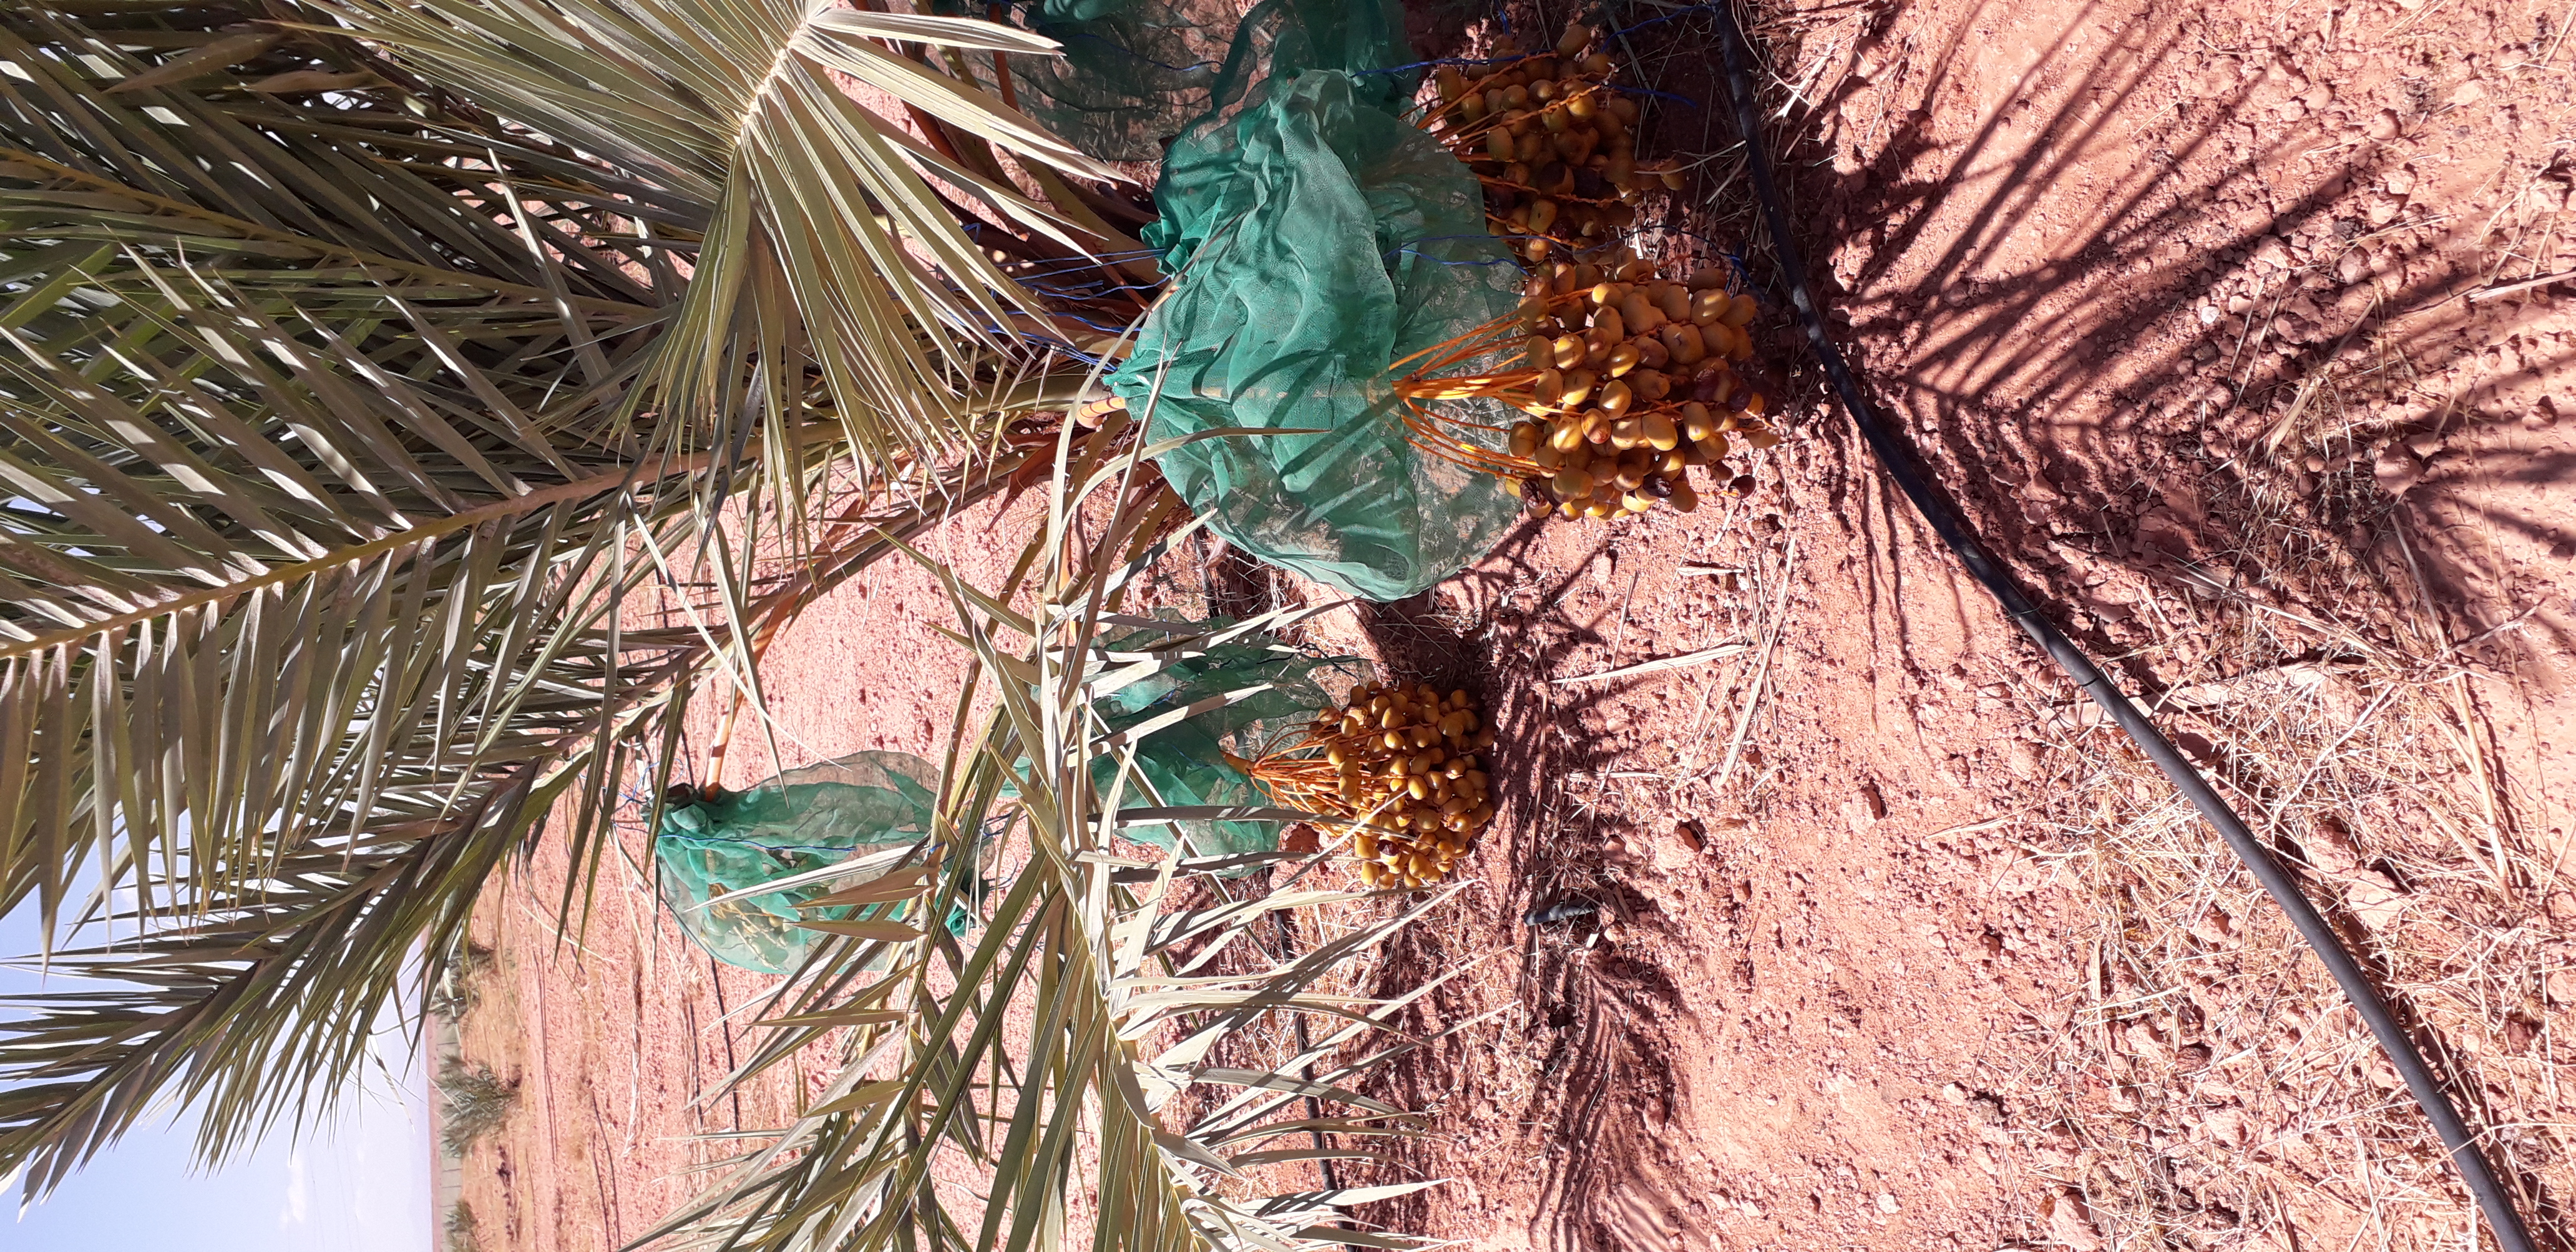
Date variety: Boufagous